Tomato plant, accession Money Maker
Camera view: horizontal (90 deg, fisheye); turntable rotation: 240 degrees
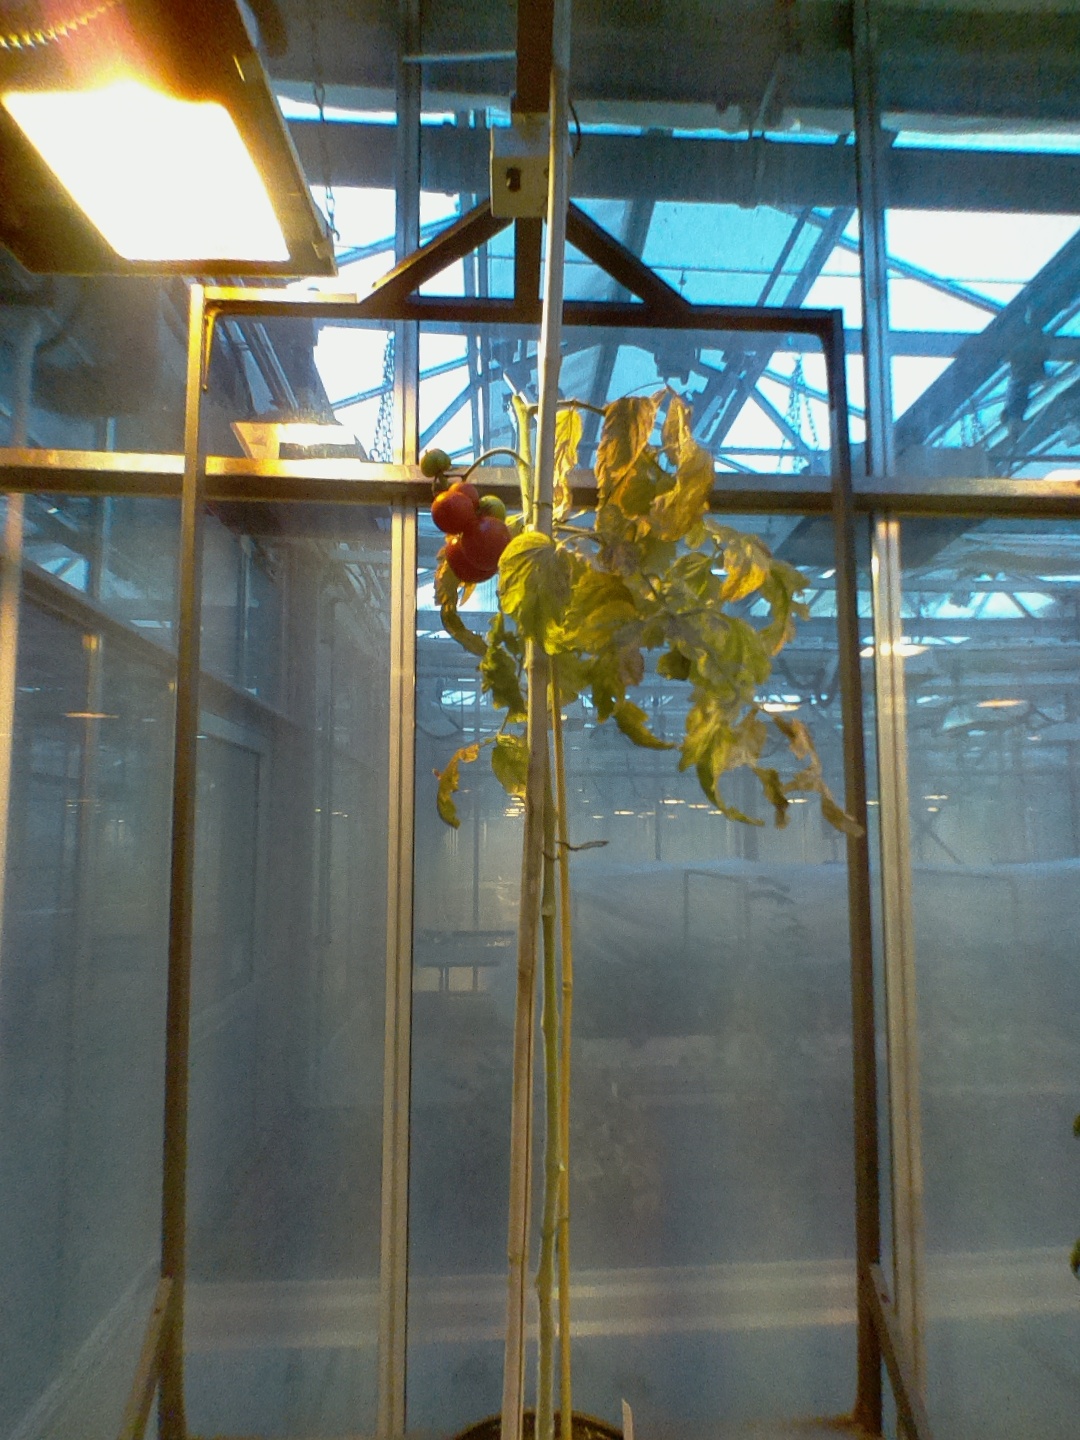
BBCH growth stage 89: 90%-100% of fruits show typical fully ripe color